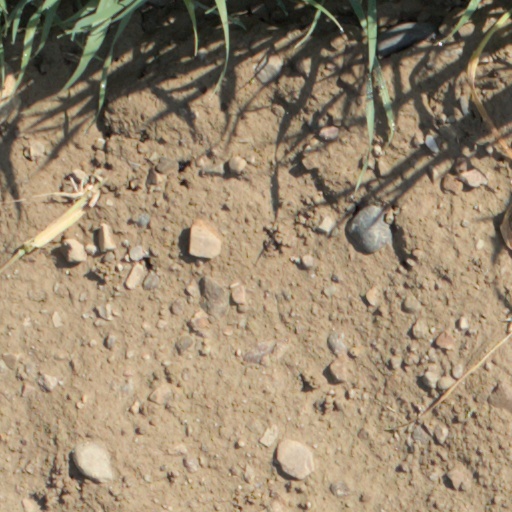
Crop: wheat